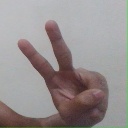
अक्षर: ऐ